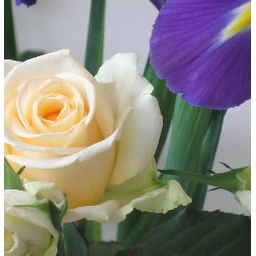
rose in the kitchen